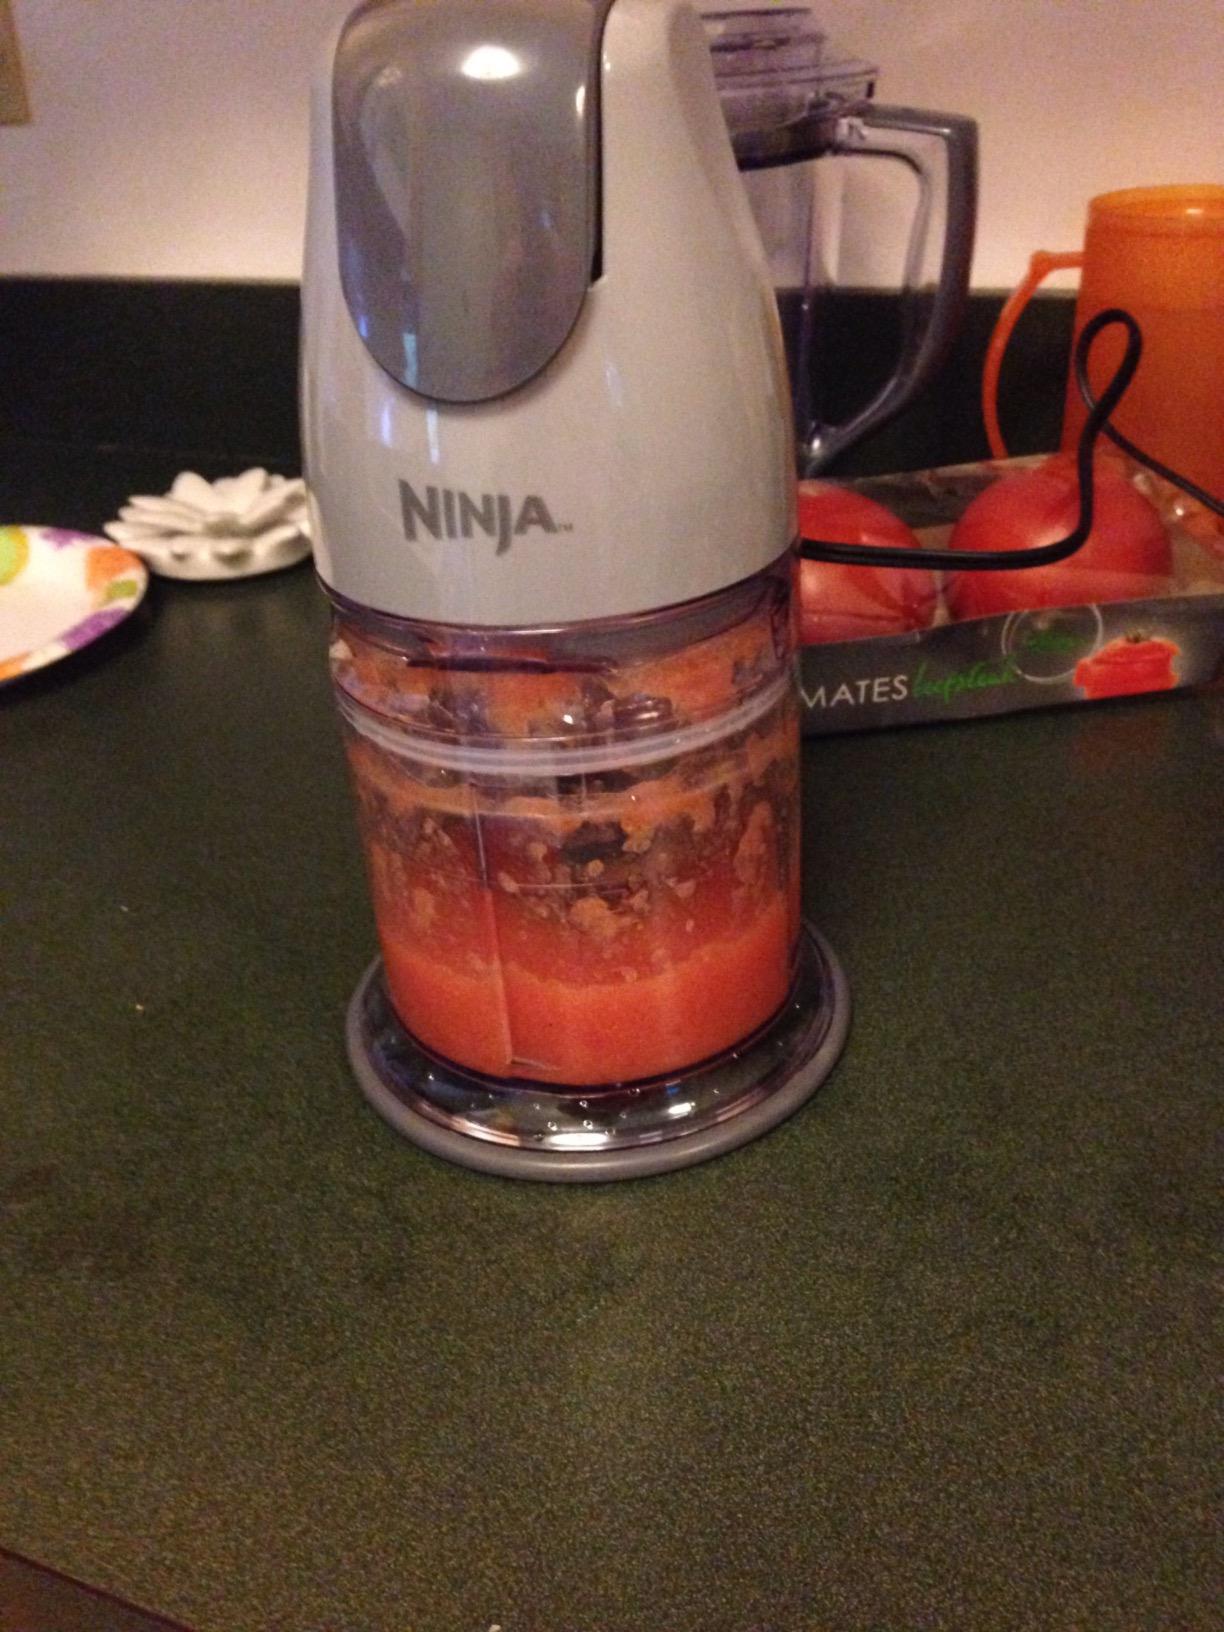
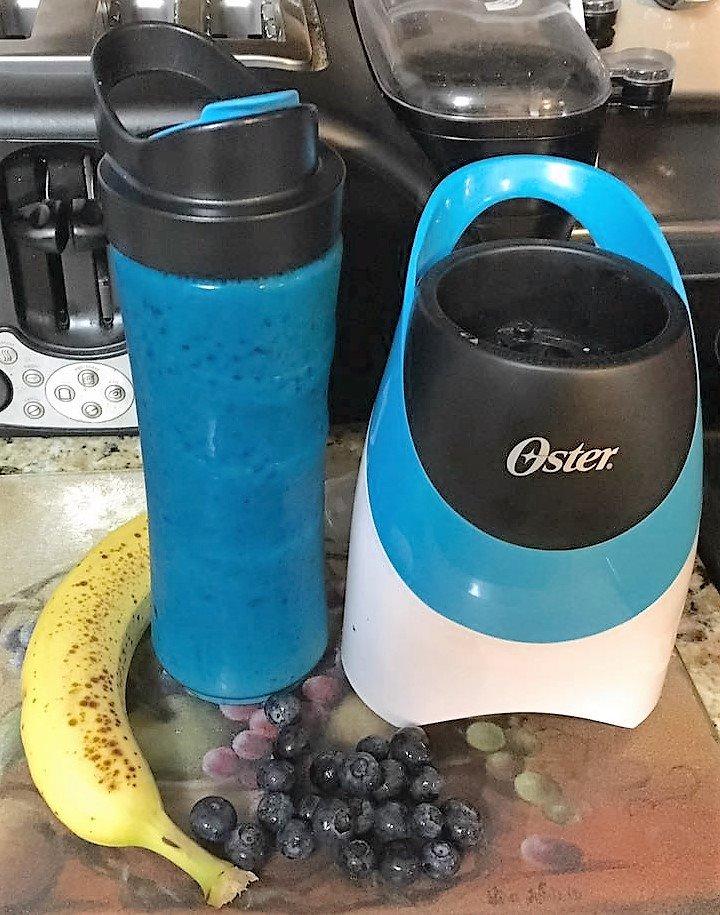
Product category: items_blender
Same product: no